Zoe Akins

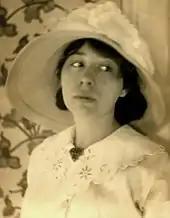
Zoe Akins in 1907

Zoe Byrd Akins was born in Humansville, Missouri, second of three children of Thomas Jasper and Sarah Elizabeth Green Akins. Her family was heavily involved with the Missouri Republican Party, and for several years her father served as the state party chairman. Through her mother, Akins was related George Washington and Duff Green. Her family moved to St. Louis, Missouri when Akins was in her early teens. She was sent to Monticello Seminary in Godfrey, Illinois for her education and later Hosmer Hall preparatory school in St. Louis. While at Hosmer Hall she was a classmate of poet Sara Teasdale, both graduating with the class of 1903. It was at Monticello Seminary that Akins wrote her first play, a parody of a Greek tragedy. Following graduation Akins began writing a series of plays, poetry and criticism for various magazines and newspapers as well as occasional acting roles in St. Louis area theatre productions.